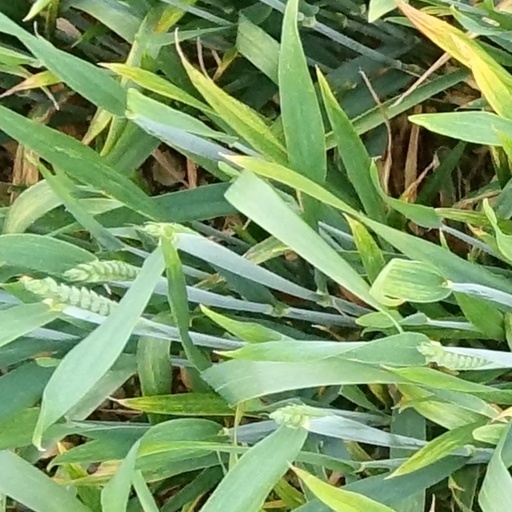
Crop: wheat